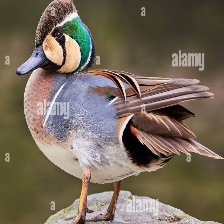
Species: BAIKAL TEAL
Scientific name: ANAS FORMOSA
ImageNet parent category: drake